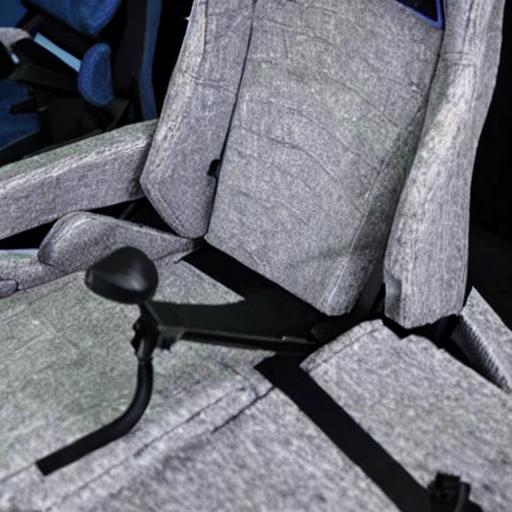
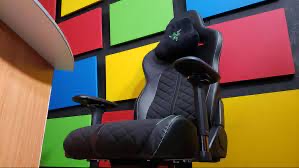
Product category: items_chair
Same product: no